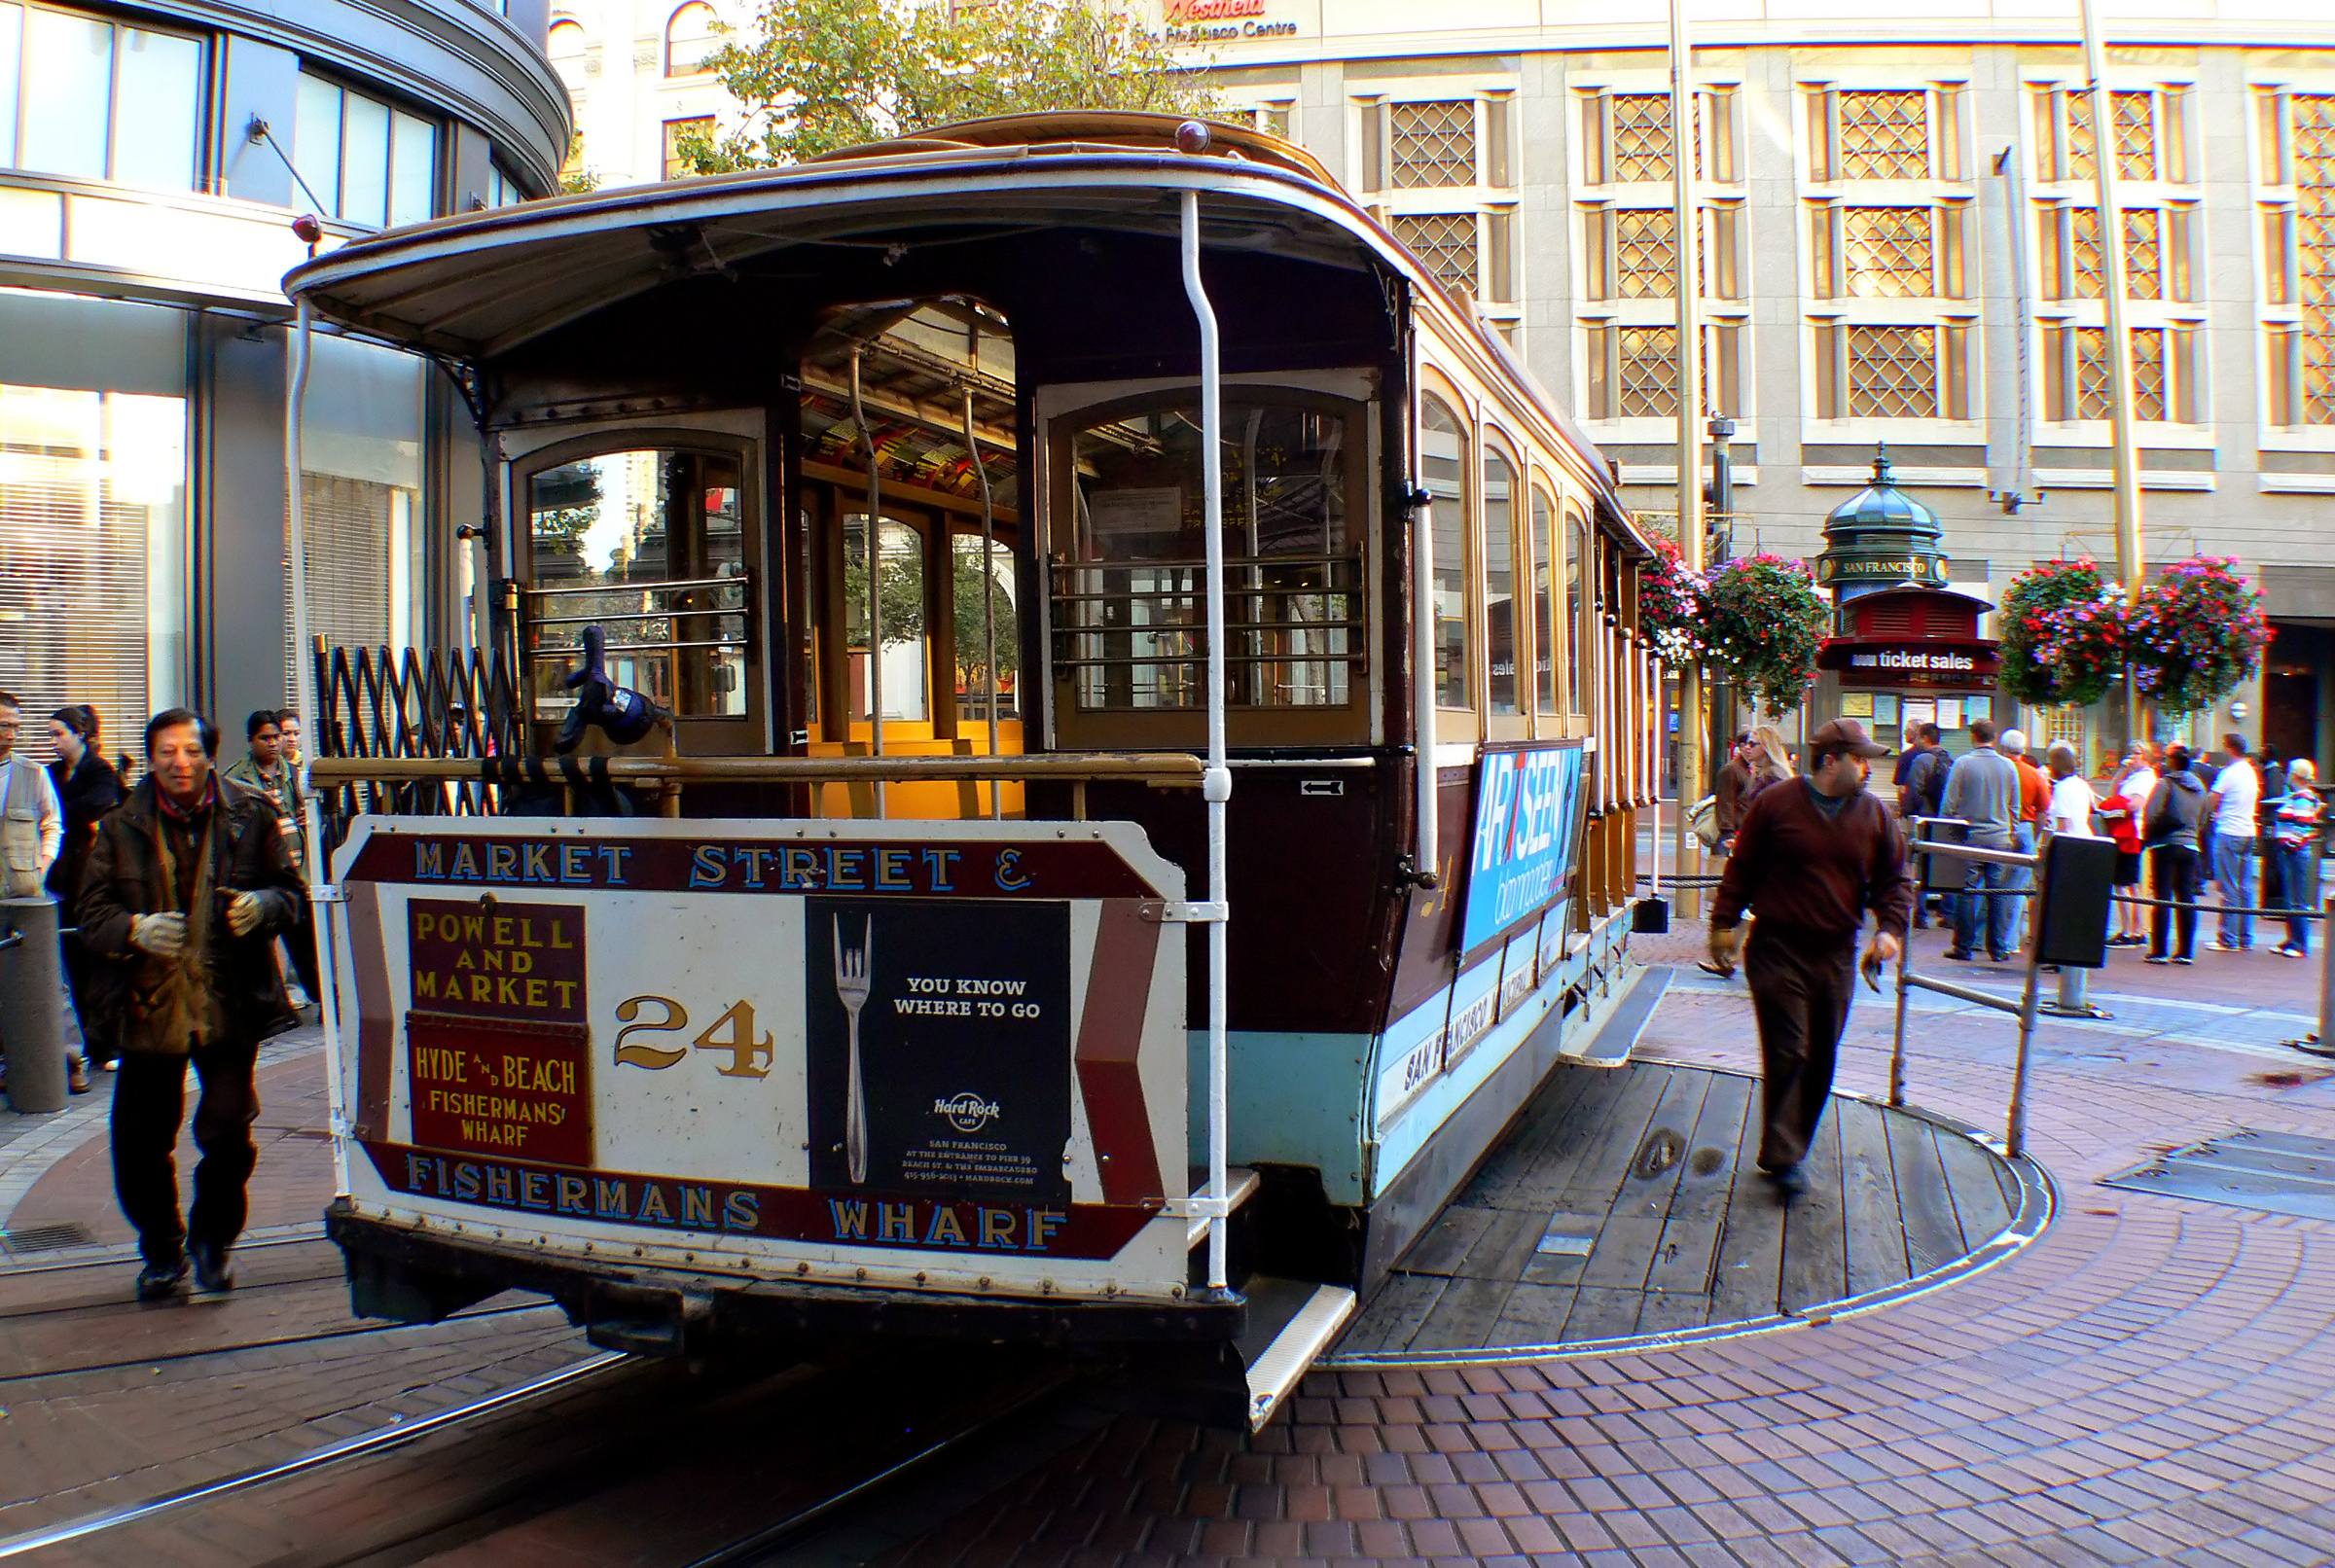
tram, transport, vehicle, cable car, public transport, publicdomain, sanfrancisco, cablecarturnaround, land vehicle, rolling stock, metropolitan area